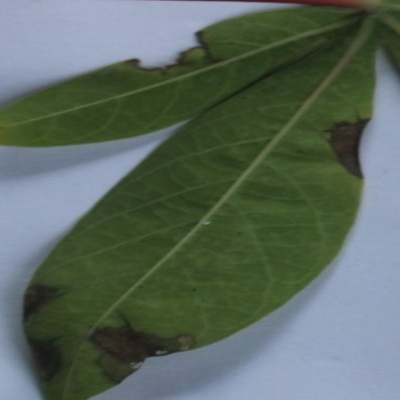
Crop: Cassava
Condition: brown spot